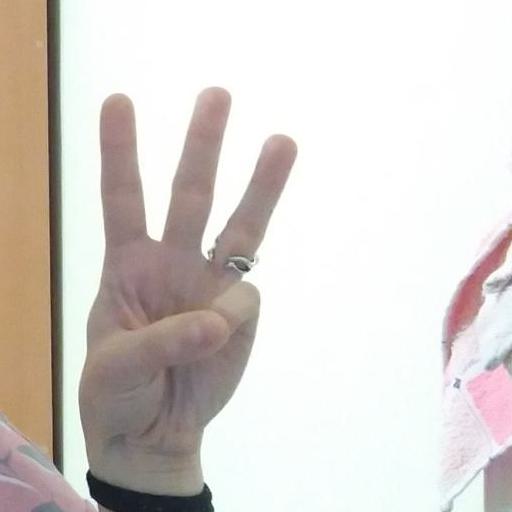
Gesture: three